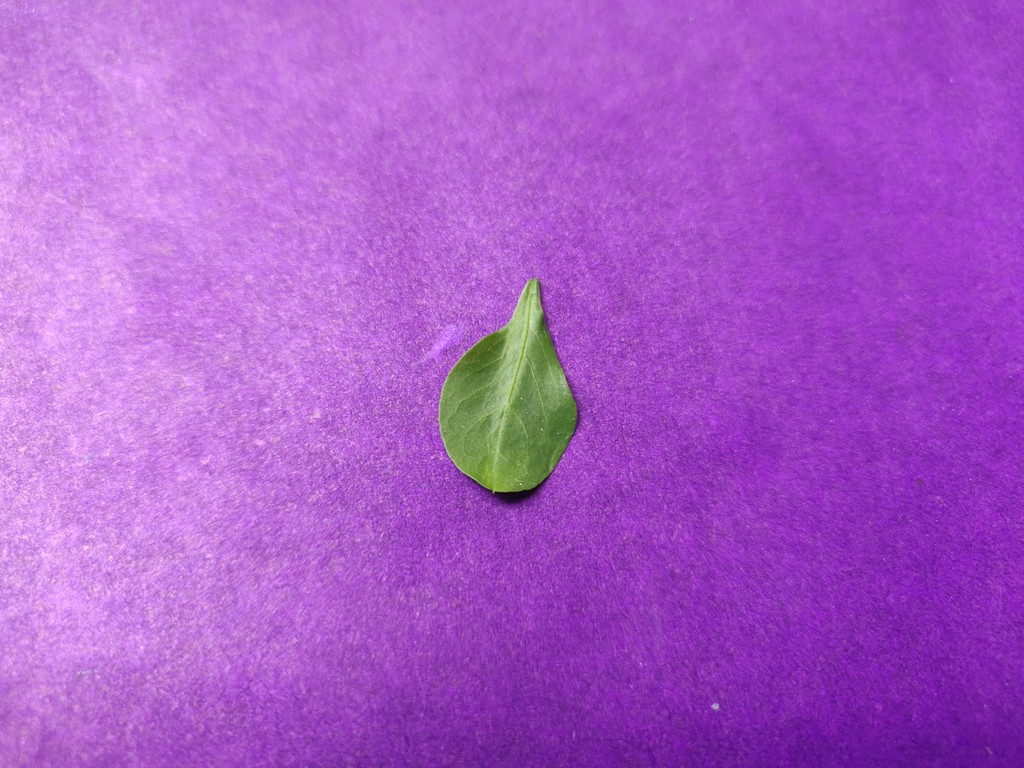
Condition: Healthy
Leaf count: single
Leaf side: front